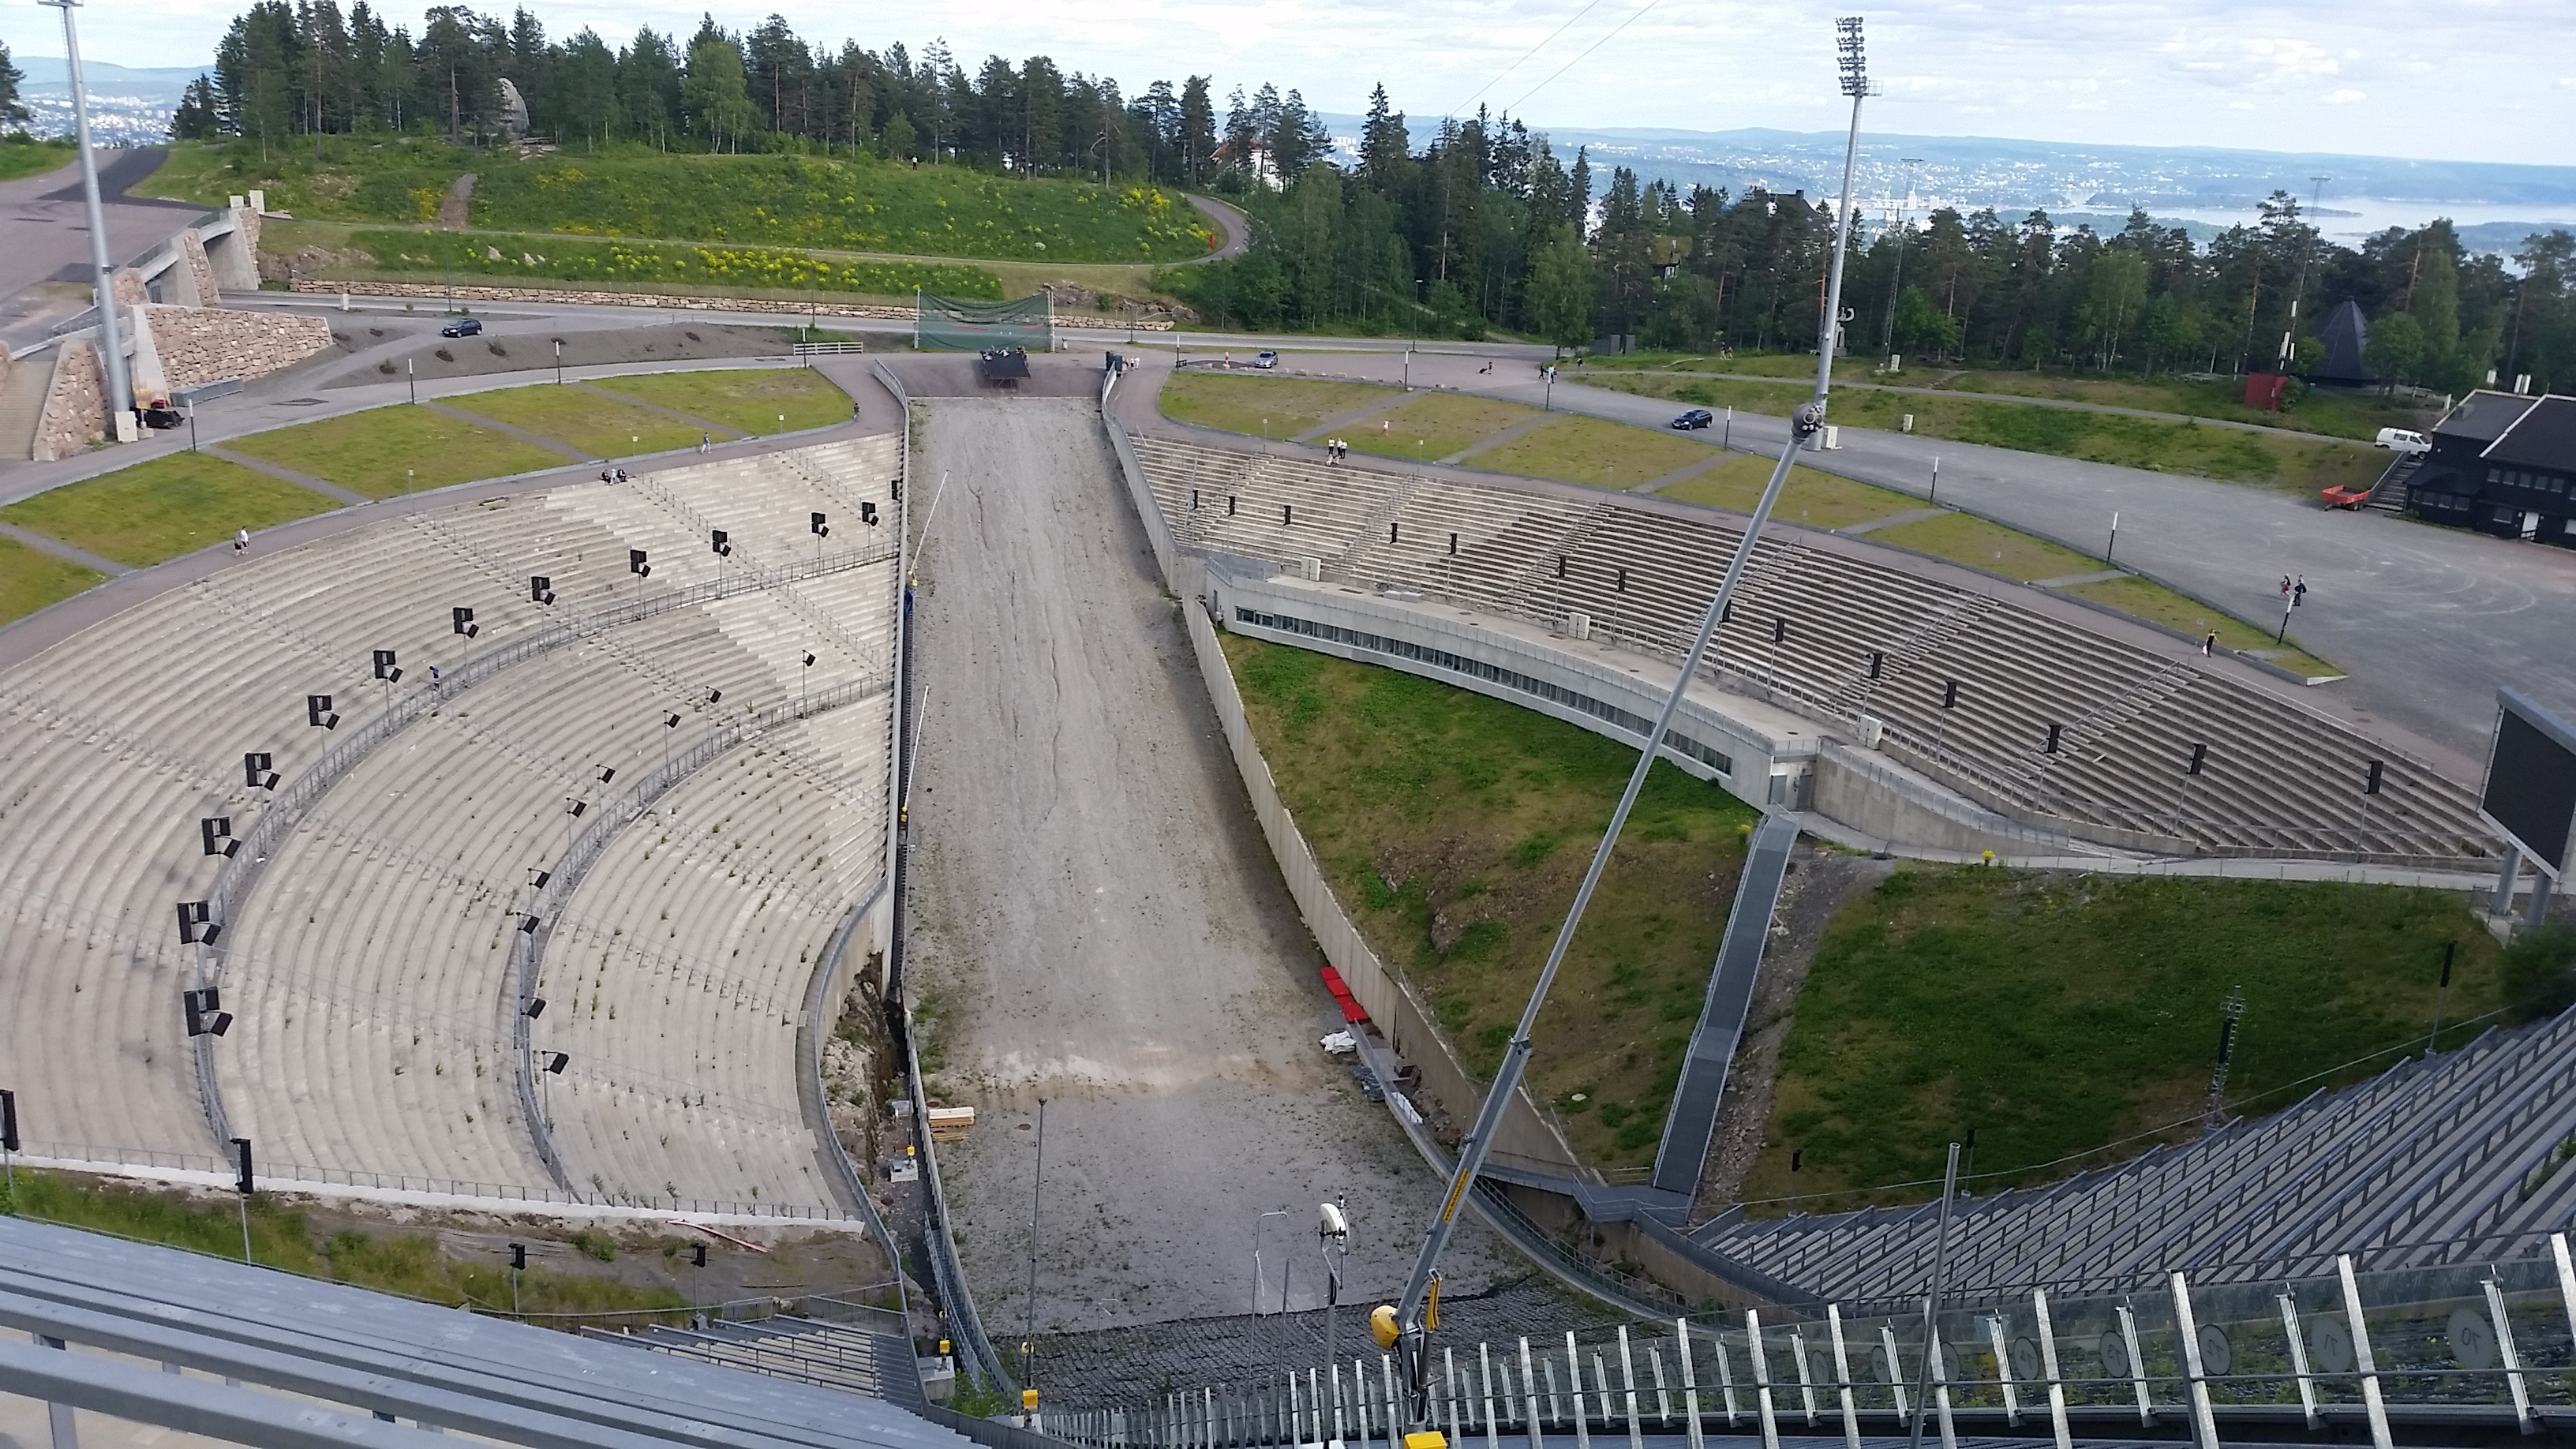
structure, highway, overpass, summer, stadium, arena, amphitheatre, infrastructure, race track, zip line, norway, arch bridge, aerial photography, ski jump, skyway, sport venue, controlled access highway, soccer specific stadium